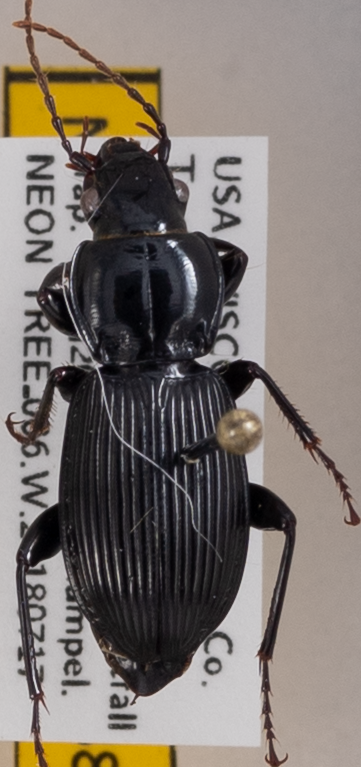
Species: Pterostichus coracinus
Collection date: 2018-07-17
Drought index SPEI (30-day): -0.654
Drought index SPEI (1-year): -0.272
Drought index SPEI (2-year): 1.45